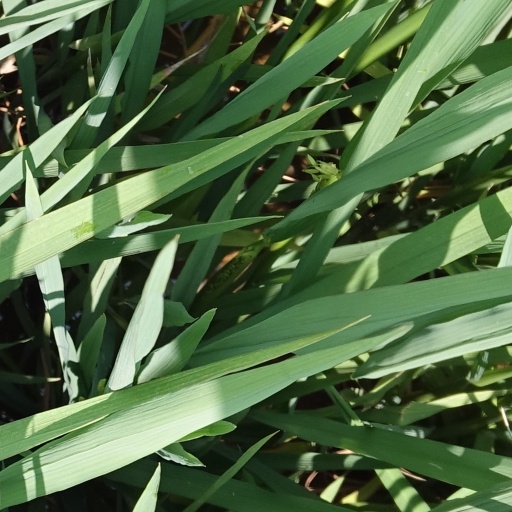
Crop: rice